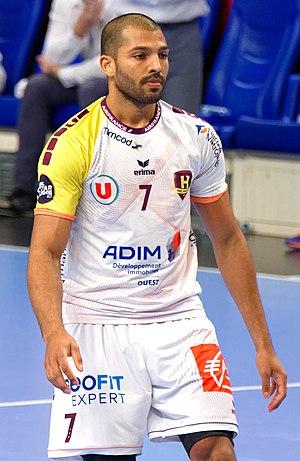
Quart de finale de la Coupe de la Ligue entre le PSG et le HBC Nantes. A Coubertin, le 14 décembre 2017.
Nicolas Claire, né le 10 juillet 1987 à Saint-Denis, est un joueur international français de handball. Il mesure 1,91 m et pèse 92 kg. Il évolue au poste de demi-centre dans le championnat de France au Pays d'Aix UC depuis 2019.